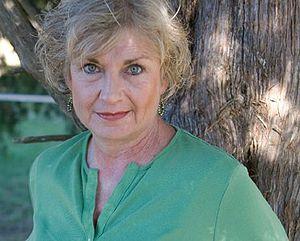
Carolyn Haines, née le 12 mai 1953 à Hattiesburg dans le Mississippi aux États-Unis, est une femme de lettres américaine, auteure de roman policier et de roman d'amour.